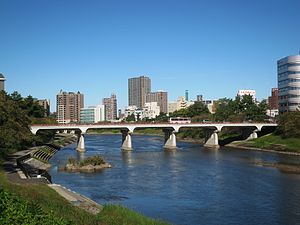
Chuburegionen / Andre større byer / Galleri
Chūbu er en region fra Japan.